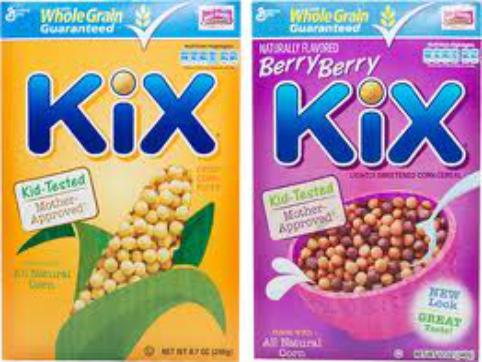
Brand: Berry Berry Kix
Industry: Food